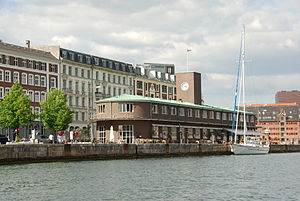
Gammelholm Toldkammer
Gammelholm Toldkammer
Gammelholm Toldkammer, Havnegade 44 i København, er tegnet af arkitekt Kristoffer Varming. Bygningen er fuldført 1937 i funktionalistisk stil. Oprindeligt blev bygningen brugt til fortoldning af varer og billetsalg for skibe til og fra Sverige.